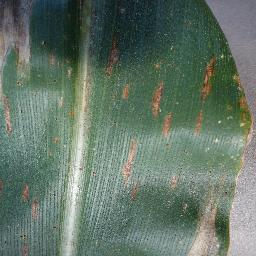
Label: Corn___Cercospora_leaf_spot Gray_leaf_spot